1924 New Hampshire football team

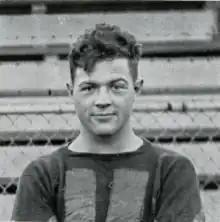
Team captain Cy Wentworth c. 1923, in the annual college yearbook

The 1924 New Hampshire football team was an American football team that represented the University of New Hampshire as a member of the New England Conference during the 1924 college football season. In its ninth season under head coach William "Butch" Cowell, the team compiled a 7–2 record, and outscored opponents by a total of 213 to 49. The team played its home games in Durham, New Hampshire, at Memorial Field.